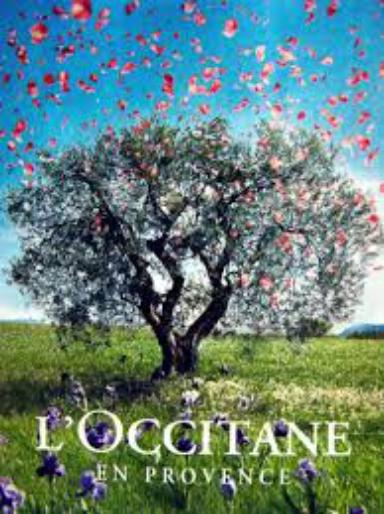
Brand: L'Occitane en Provence
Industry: Necessities